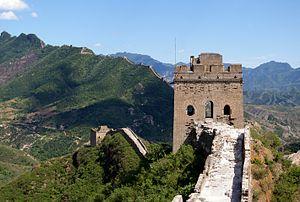
La Grande Muraille de Chine, section de Simatai. Polski: Wielki Mur Chiński w okolicy Simatai